Annabell Murray, Countess of Mar

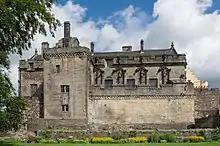
Annabell Murray and her son the Earl of Mar were made keepers of Prince Henry at Stirling Castle

In 1594, Murray became the keeper of King James's son Prince Henry at Stirling Castle. Prince Henry was born at Stirling, and Anne of Denmark had been attended by the doctors Martin Schöner and Gilbert Moncreiff, the surgeon Gilbert Primrose, the apothecary Alexander Barclay, and a midwife. Other members of the Murray family joined this new household, including her sisters Catherine Murray, Lady Abercairny and Margaret Murray, Lady Clackmannan as dames of honour, Barbara Murray keeper of linen, William Murray a varlet, Patrick Murray of Geanis master of the wardrobe and his assistant John Murray, and Henry Murray as master of the spice house. The Prince's nurse was Margaret Masterton, wife of James Primrose. At Henry's baptism on 30 August 1594, Annabell's formal role included lifting the prince out of his bed and passing him to the Duke of Lennox, who then handed him to the English ambassador, and she held him again in the chapel until the service began.